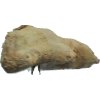
Label: ginger